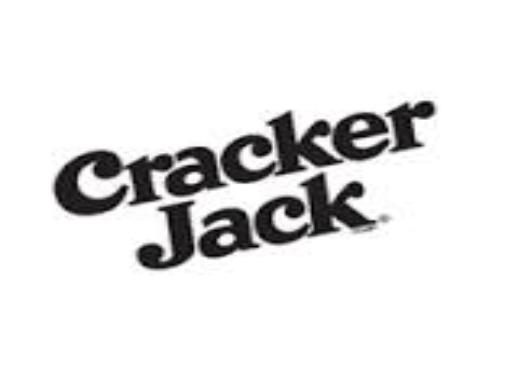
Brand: Cracker Jack
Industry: Food